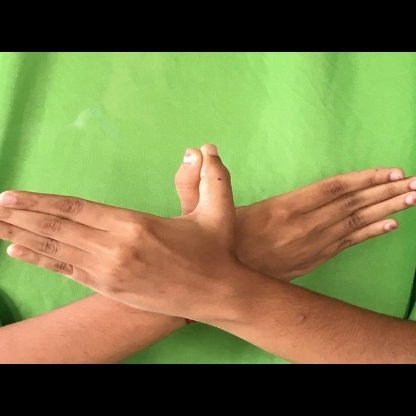
Mudra: Garuda